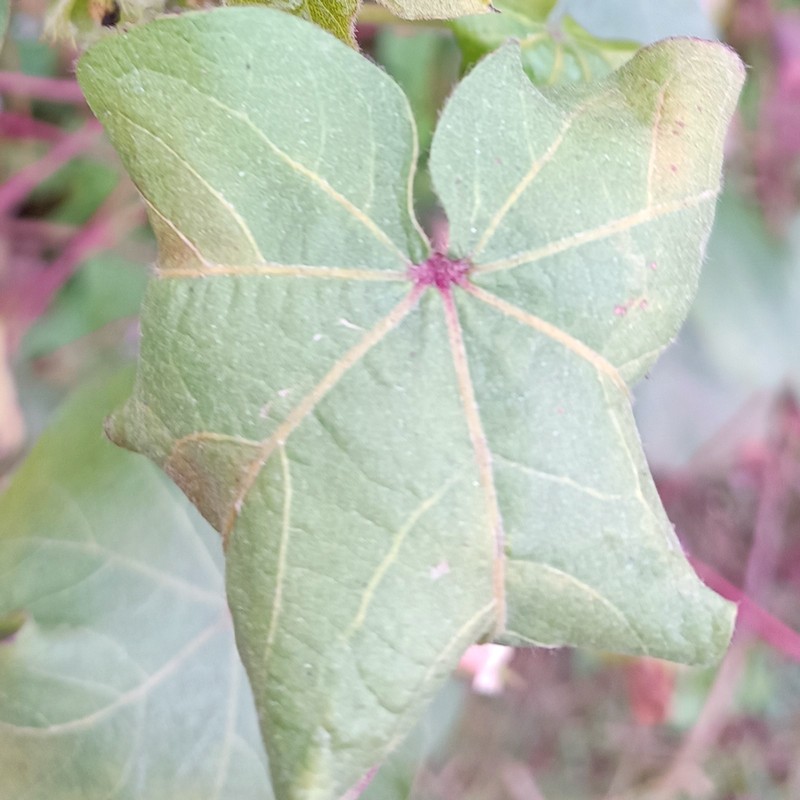
Label: Curl Virus